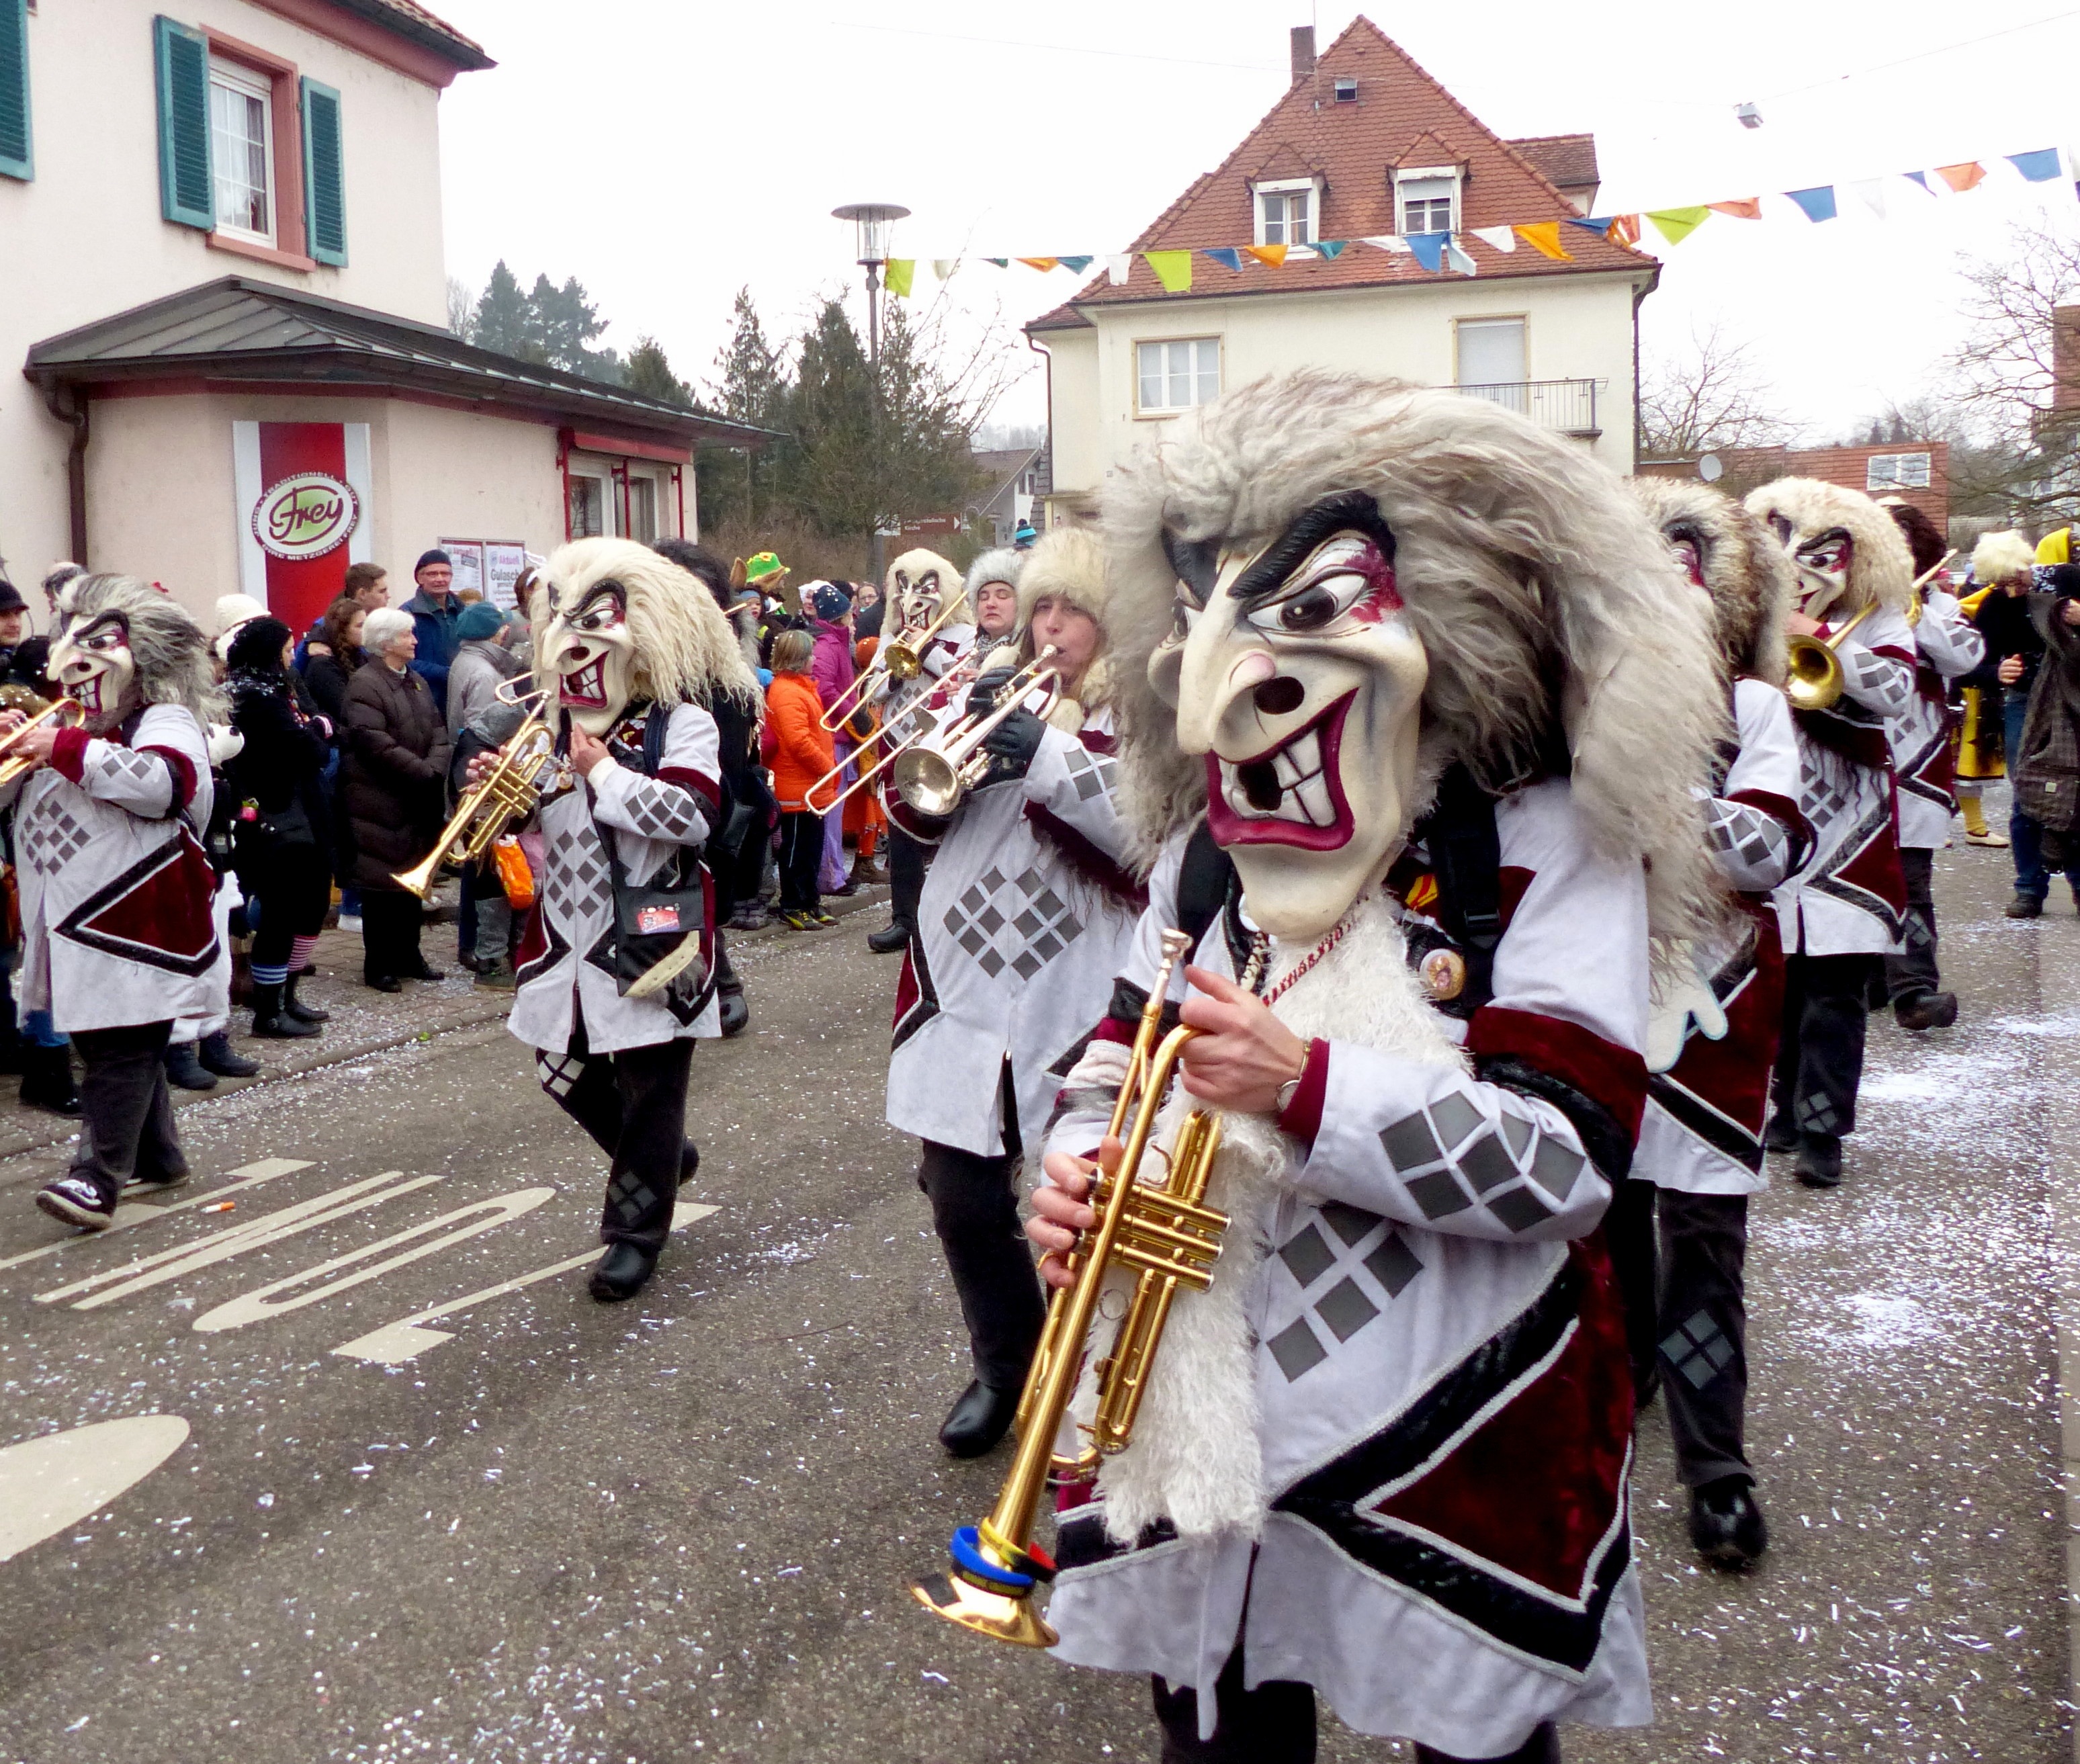
carnival, parade, festival, event, costume, marching, lacrosse, strassenfasnet, shrove monday, giant mask